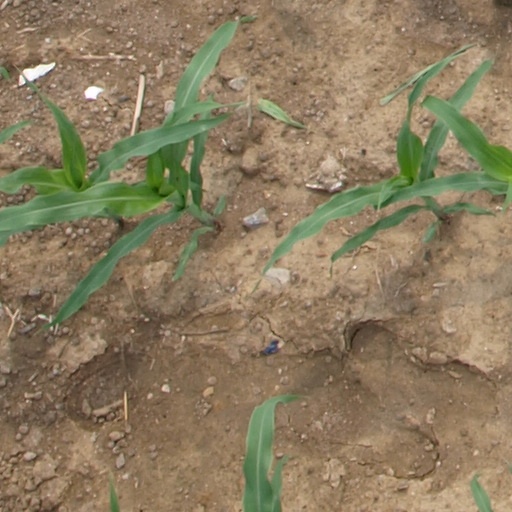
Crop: maize; corn